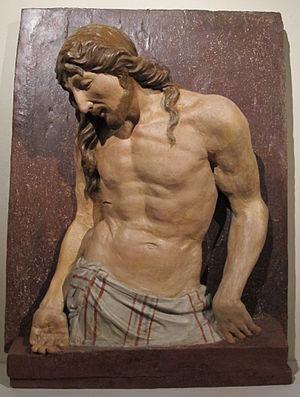
Giacomo Cozzarelli est un sculpteur et architecte italien.